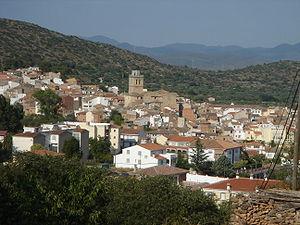
L’offensive du Levant désigne l'ensemble des opérations militaires menées entre le 25 mars et le 24 juillet 1938 pendant la guerre d'Espagne.
Viver est une commune d'Espagne de la province de Castellón dans la Communauté valencienne. Elle est située dans la comarque de l'Alto Palancia et dans la zone à prédominance linguistique castillane.